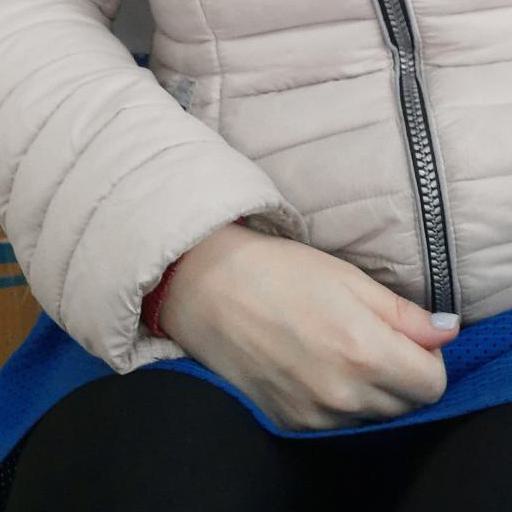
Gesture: no_gesture